Video recorder scheduling code

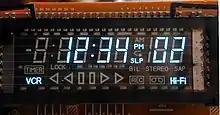
A full view of a typical vacuum fluorescent display (VFD) used in a videocassette recorder

Before the advent of on-screen displays, the only interface available for programming a home video recorder was a small VFD, LED or LCD panel and a small number of buttons. Correctly setting up a recording for a specific programme was therefore a somewhat complex operation for many people. G-Code, VideoPlus+ and ShowView were intended to help remove this difficulty.